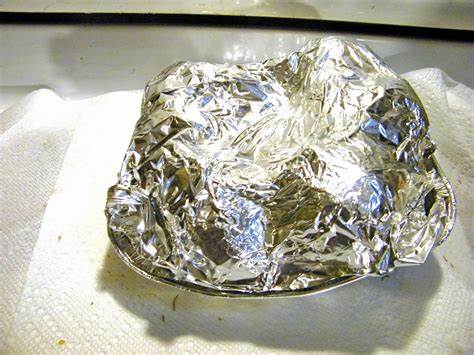
Waste category: metal